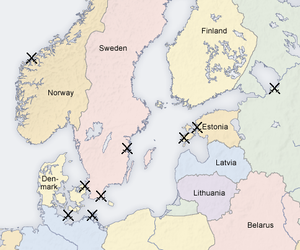
Éric Håkonsson, né vers 963 et décédé vers 1024, était un jarl norvégien. Jarl de Lade, il gouverne la Norvège de 1000 à 1015. Il a notamment participé aux batailles du détroit de Hjörung et de Svolder, ainsi qu'à la conquête de l'Angleterre par Knut le Grand.